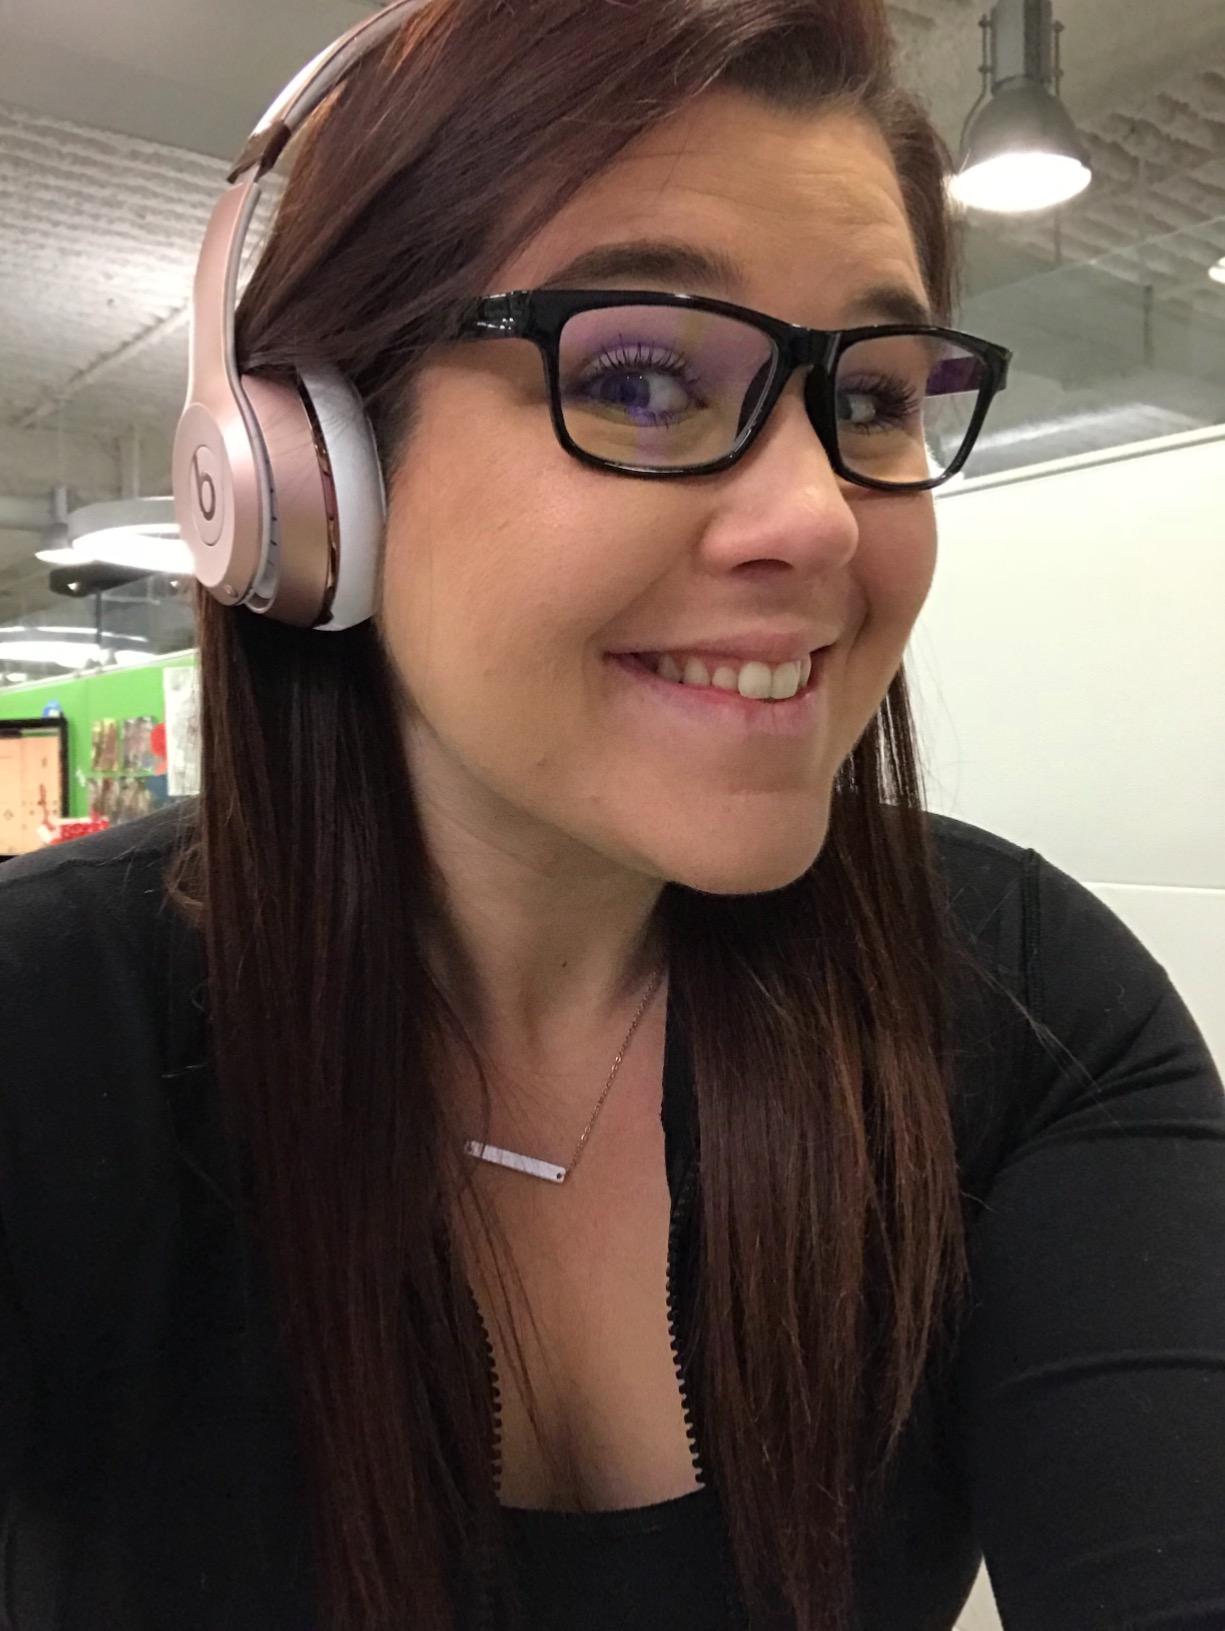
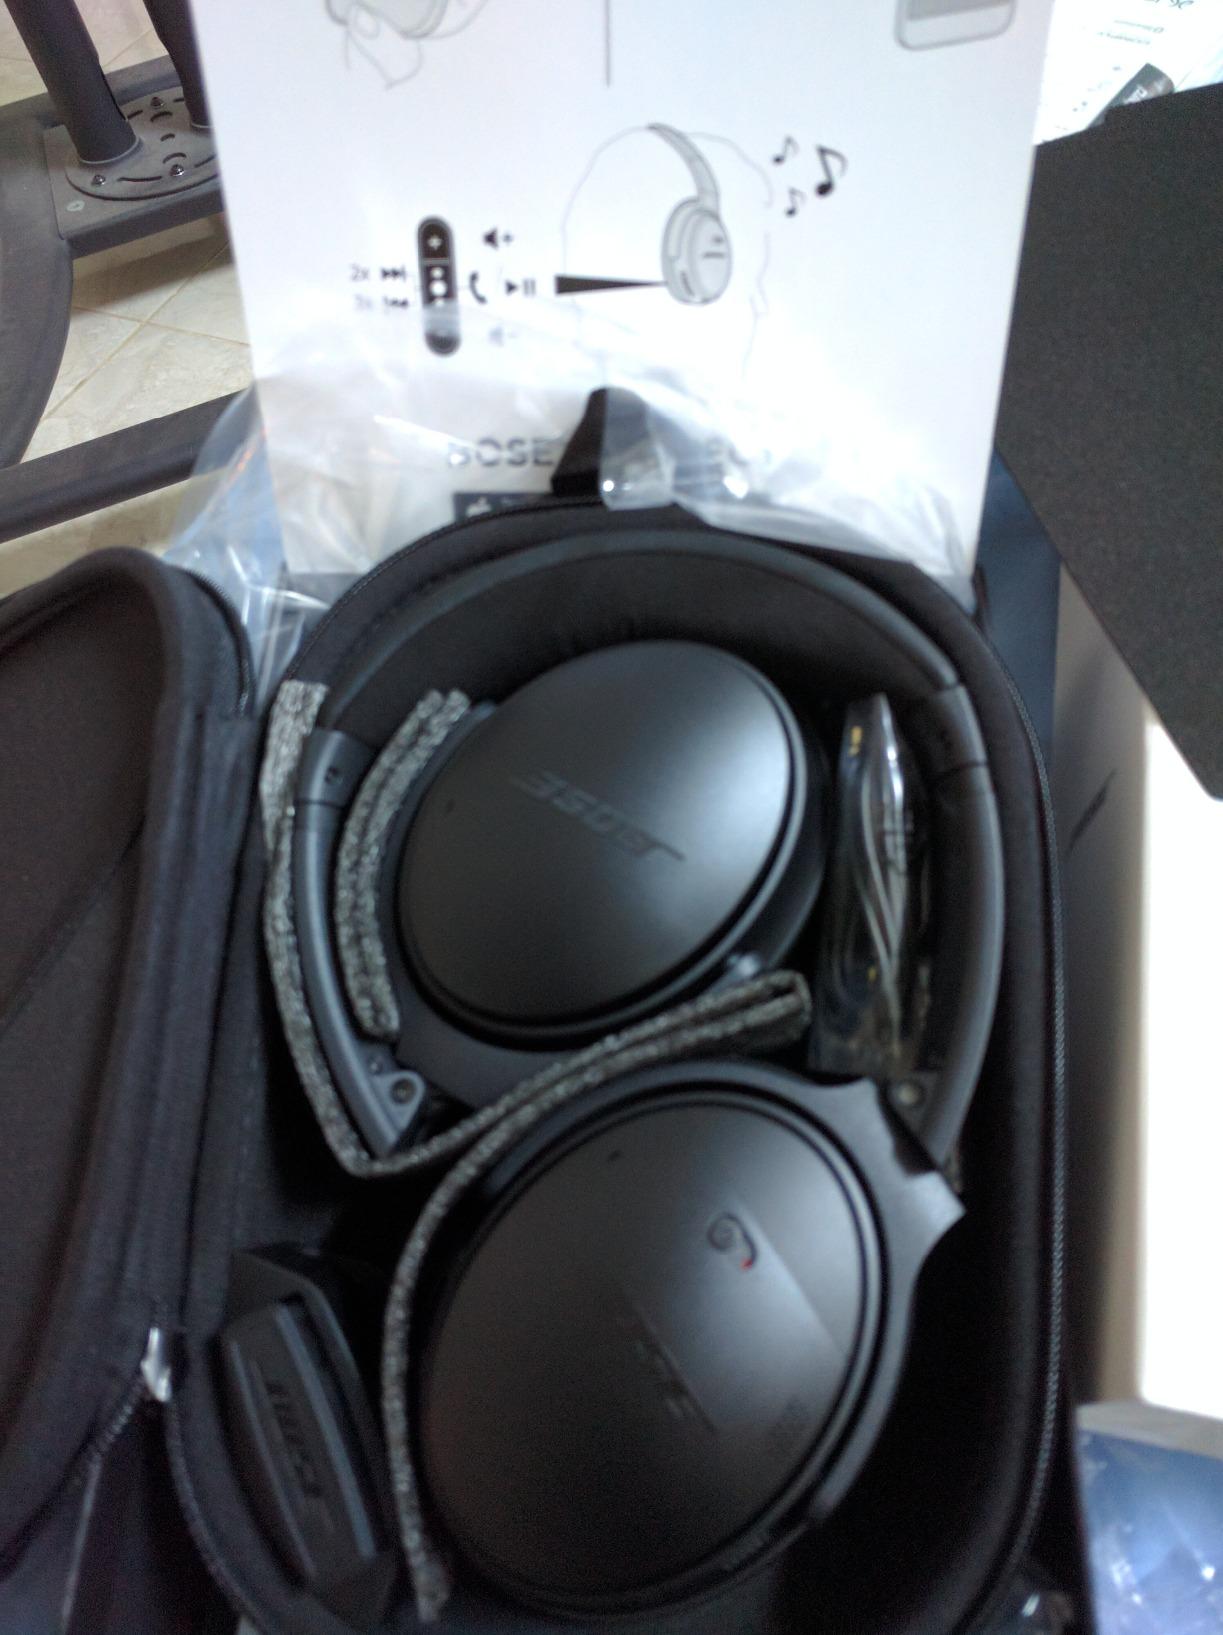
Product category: headphones
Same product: no